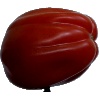
Label: tomato_heart